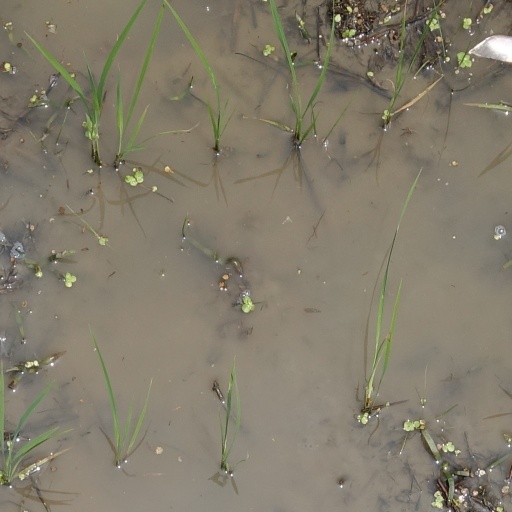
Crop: rice